Datsun Type 17

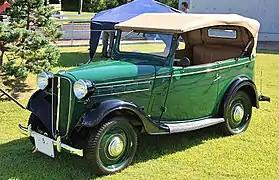
Datsun Model 17 Phaeton

The Datsun Type 17 is a small car produced by Datsun in Japan either in 1938 exclusively or from 1938 to 1944. It was the last in a line of Datsun small cars produced before Nissan's resources were diverted to military materials for the Second Sino-Japanese War.